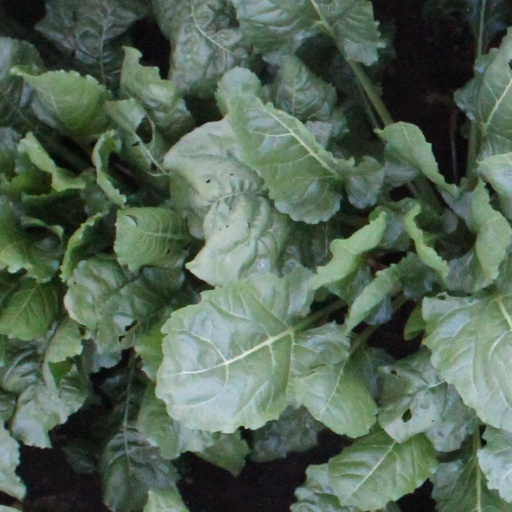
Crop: sugar beet